The Simpsons season 11

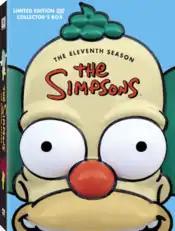
"The Simpsons" season 11 DVD digipak, special Krusty head edition

The DVD boxset for Season 11 was released by 20th Century Fox Home Entertainment in the United States and Canada on October 7, 2008, eight years after it had completed broadcast on television, in the UK on October 6, 2008, and in Australia on November 5, 2008. The special features include deleted scenes, storyboards/animatics, and commentaries.